Ron Hainsey

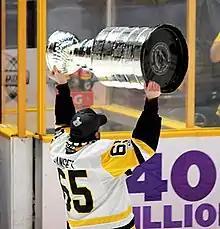
Hainsey with the Stanley Cup, after winning the 2017 Stanley Cup Finals with the Pittsburgh Penguins.

Hainsey and his wife Hayley have three children. Hainsey met his wife in Hamilton, Ontario, when he was playing for the Hamilton Bulldogs. Following his retirement from the NHL, Hainsey became an executive in the NHLPA.